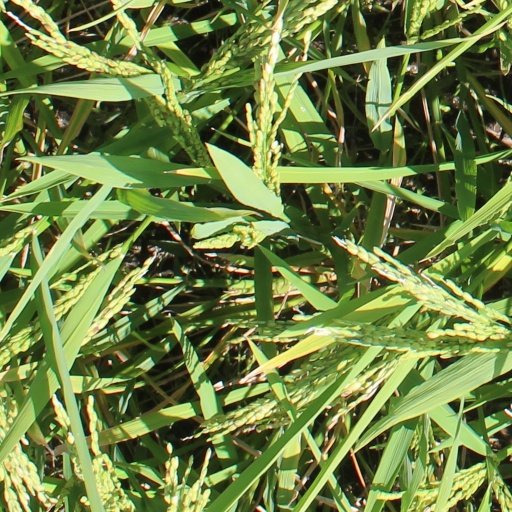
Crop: rice